Border Outlaws

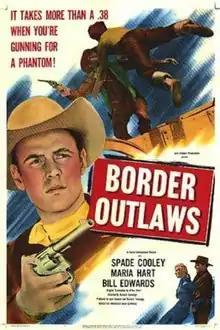
Theatrical release poster

Border Outlaws is a 1950 American Western film directed by Richard Talmadge and written by Arthur Hoerl. The film stars Spade Cooley, Maria Hart, Bill Edwards, Bill Kennedy, George Slocum, and John Laurenz. The film was released on November 2, 1950, by Eagle-Lion Films.